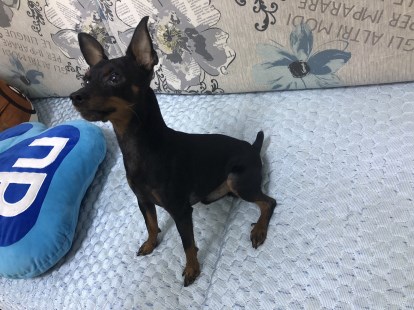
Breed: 561-n000127-miniature_pinscher